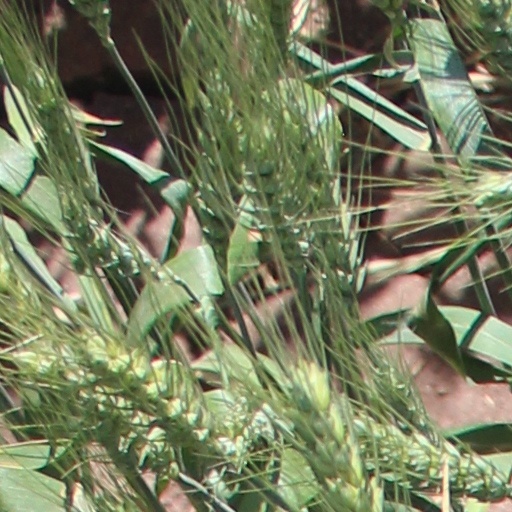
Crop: wheat